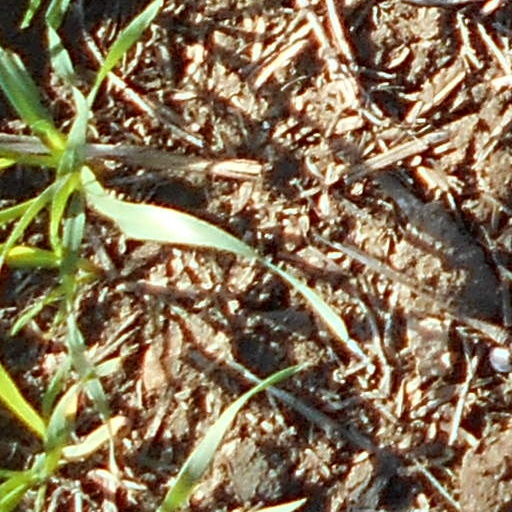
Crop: wheat